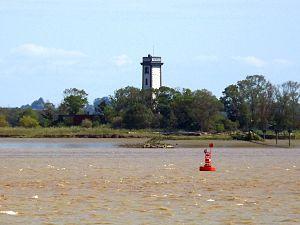
phare de Patiras, Saint-Androny, Gironde, France
L'île de Patiras est une île située dans l'estuaire de la Gironde, en France.
Saint-Androny est une commune du Sud-Ouest de la France, dans le département de la Gironde.
L'estuaire de la Gironde ou Gironde est un estuaire du sud-ouest de la France dont les eaux baignent deux départements : la Gironde et la Charente-Maritime, tous deux en région Nouvelle-Aquitaine.
Plusieurs phares jalonnent les côtes de Gironde :